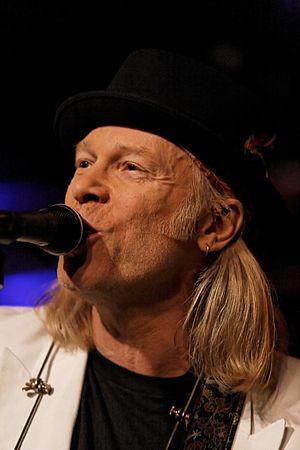
Elliott Murphy, né le 16 mars 1949 à Rockville Centre dans le comté de Nassau, est un auteur-compositeur-interprète, musicien et écrivain américain.